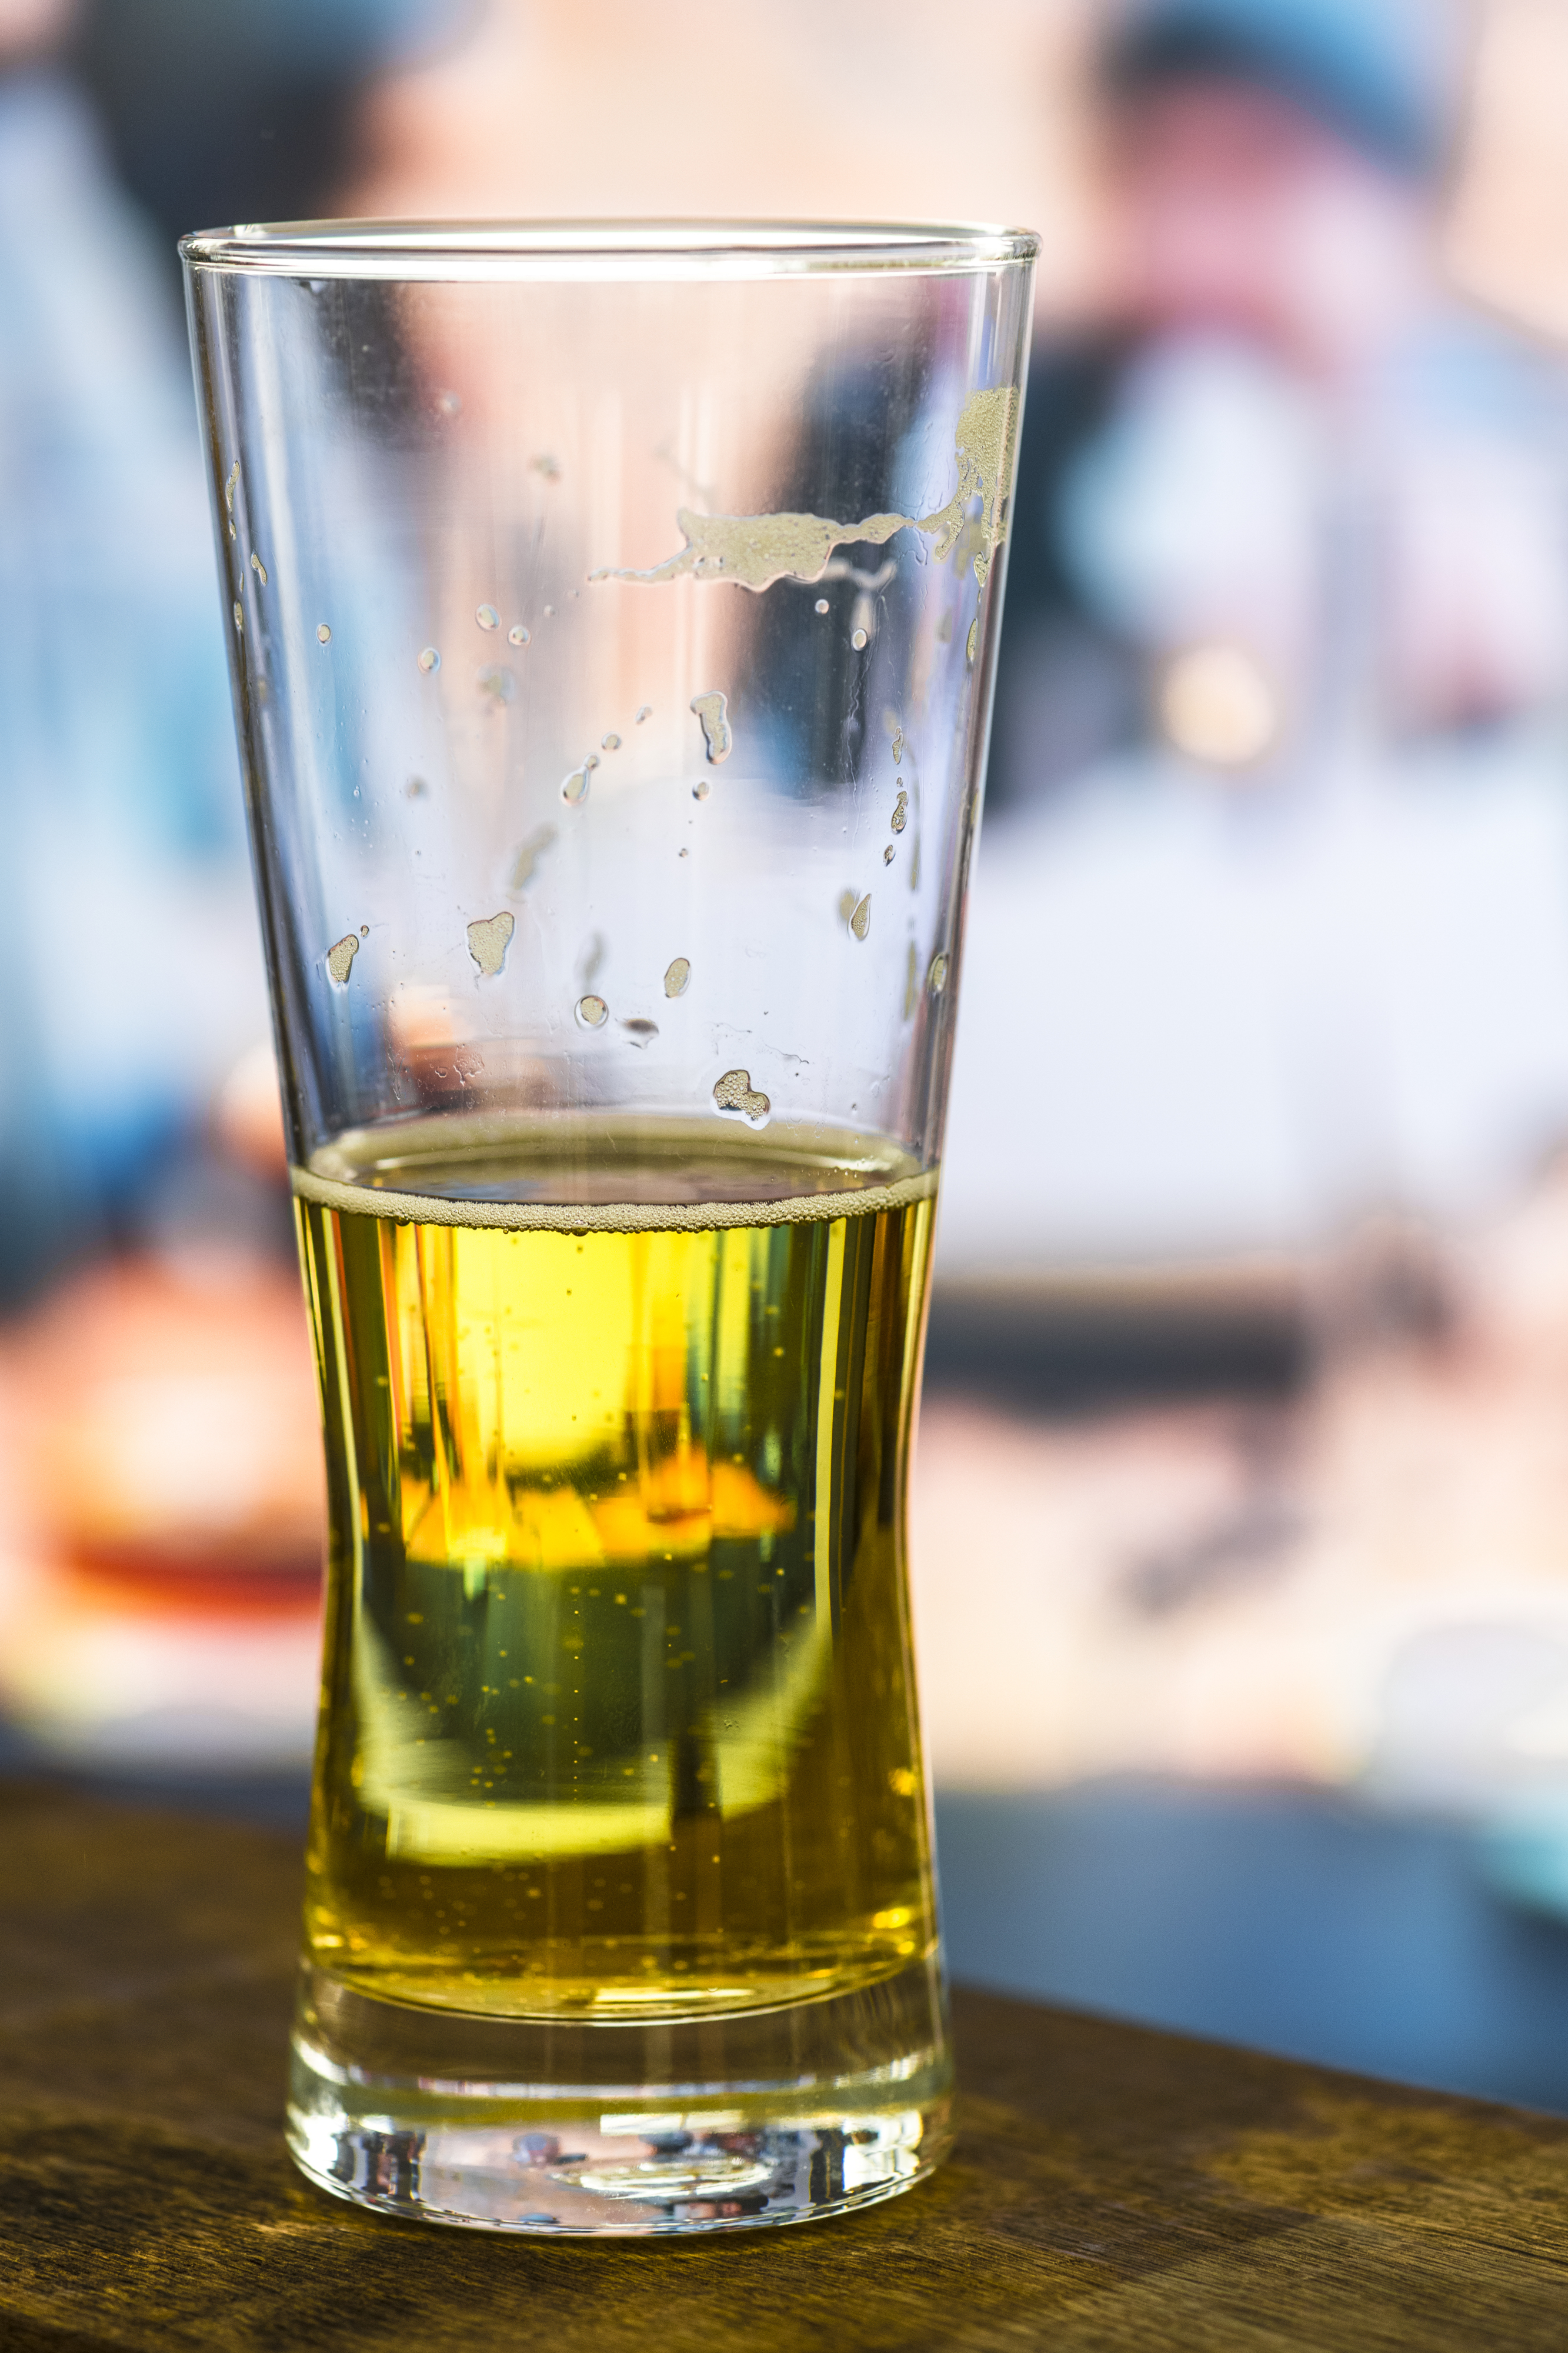
alcohol, alcoholism, ale, background, bar, beer, beverage, brewed, brewery, celebration, close up, cold, cold drink, draft, draught, drink, drinking, drunk, glass, hangout, hops, lager, light, liquid, macro, oktoberfest, party, pint, pub, refreshment, summer, taste, water, distilled beverage, alcoholic beverage, liqueur, beer glass, drinkware, pint glass, highball glass, old fashioned glass, shot glass, cocktail, tableware, whisky, scotch whisky, beer cocktail, boilermaker